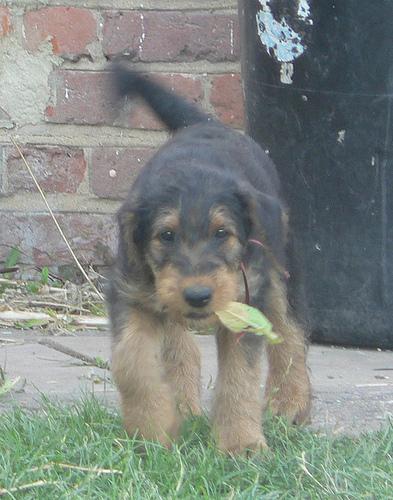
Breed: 200-n000008-Airedale